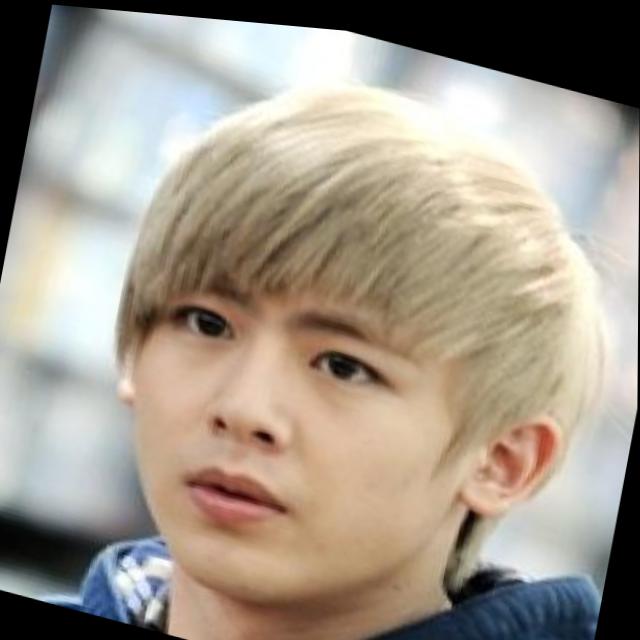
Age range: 13-20